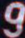
Number: 9